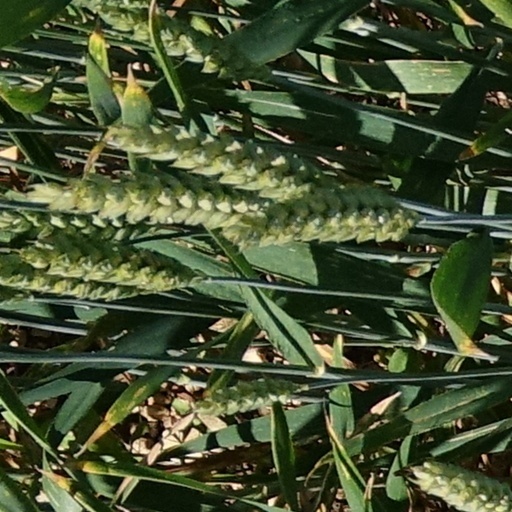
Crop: wheat